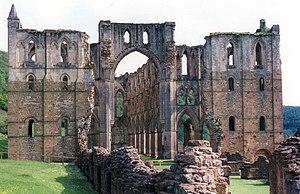
L’abbaye de Rievaulx est une ancienne abbaye cistercienne située dans le village de Rievaulx, près de Helmsley dans le Yorkshire du Nord, en Angleterre. Elle est fondée en 1132 par des moines de l'abbaye de Clairvaux et constitue alors la première abbaye cistercienne du nord de l'Angleterre. Elle est également une des plus importantes communautés cisterciennes anglaises : comptant plusieurs centaines de moines à son apogée, elle fonde de nombreuses abbayes-filles, acquiert de riches possessions matérielles, est dotée d'un large rayonnement spirituel et développe des technologies nouvelles.